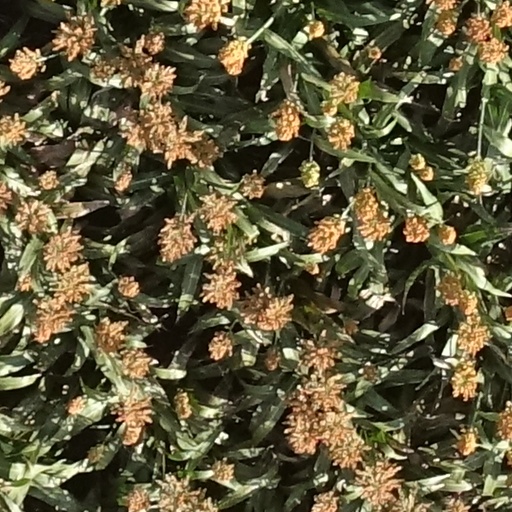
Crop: sorghum